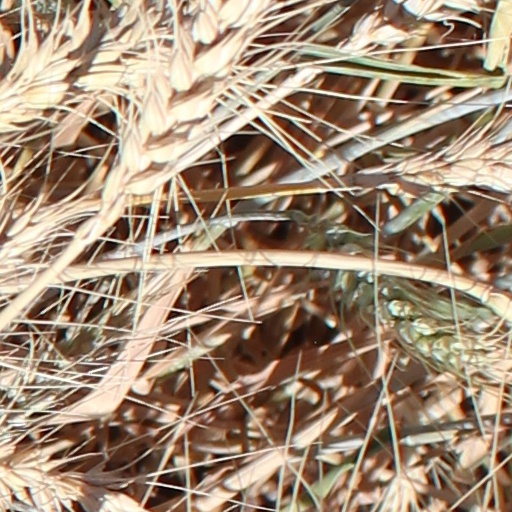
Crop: wheat